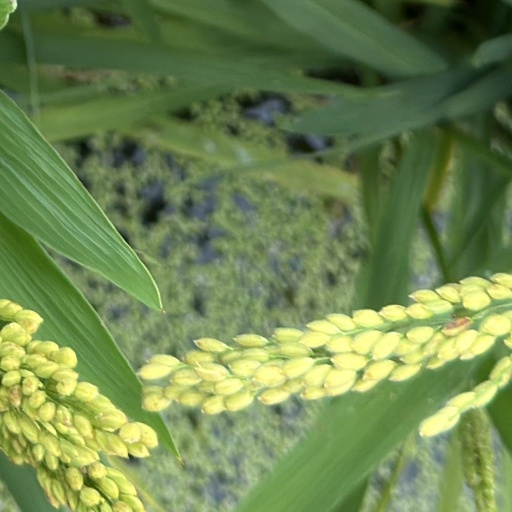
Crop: rice